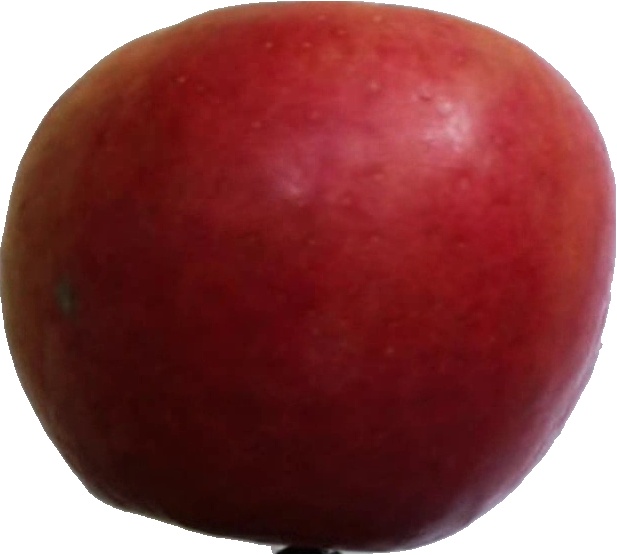
Label: apple_crimson_snow_1